Describe the emotion expressed in this image:  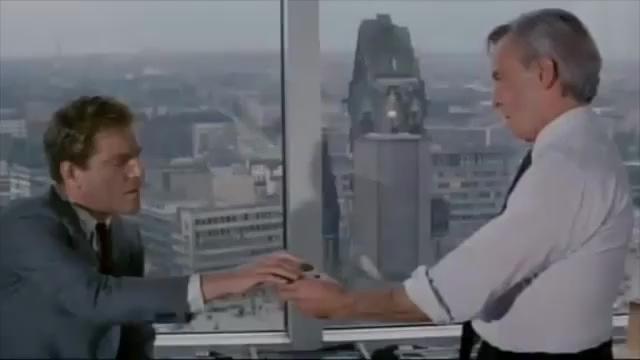
This person displays Pain, valence and arousal with low intensity.